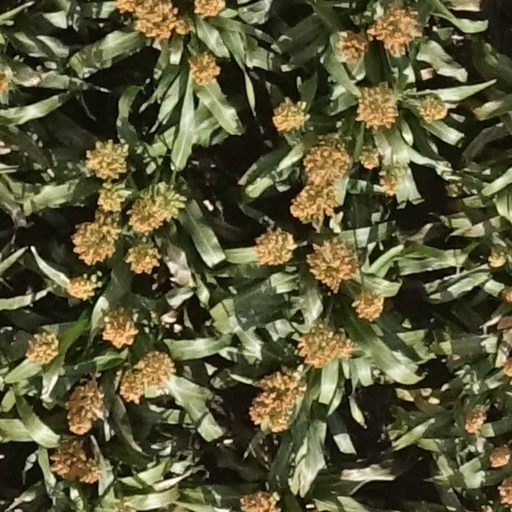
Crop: sorghum